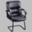
Label: chair